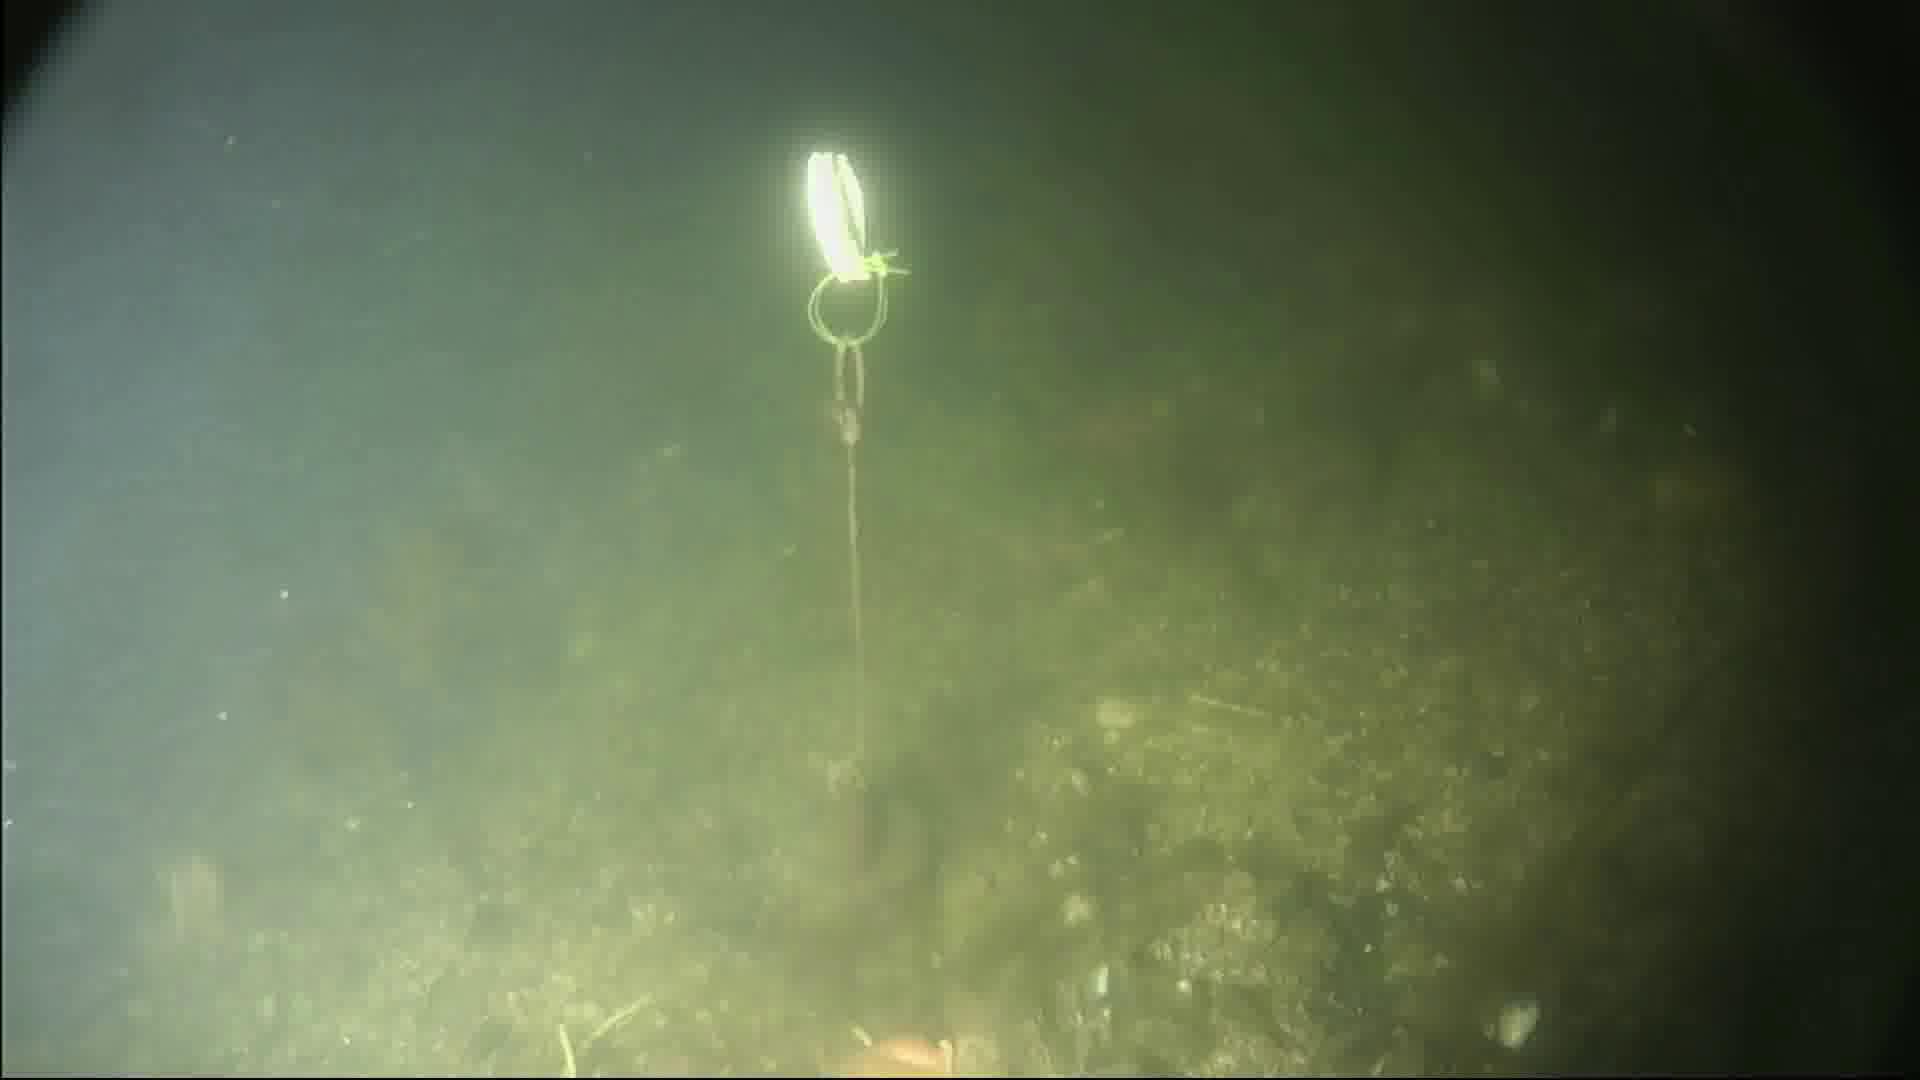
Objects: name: starfish